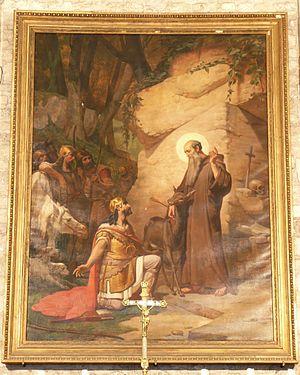
Saint-Gilles (Gard, France), intérieur de l'ancienne église abbatiale, aujourd'hui paroissiale. Toile médiane du chœur représentant le roi Wamba aux pieds de St Gilles par le peintre gardois Melchior Doze.
Wamba, né avant 633 et mort c. 688 ?, est roi wisigoth d'Hispanie et de Septimanie de 672 à 680.
Melchior Doze, né le 18 décembre 1827 à Uzès, mort en avril 1913 à Nîmes, est un peintre français.